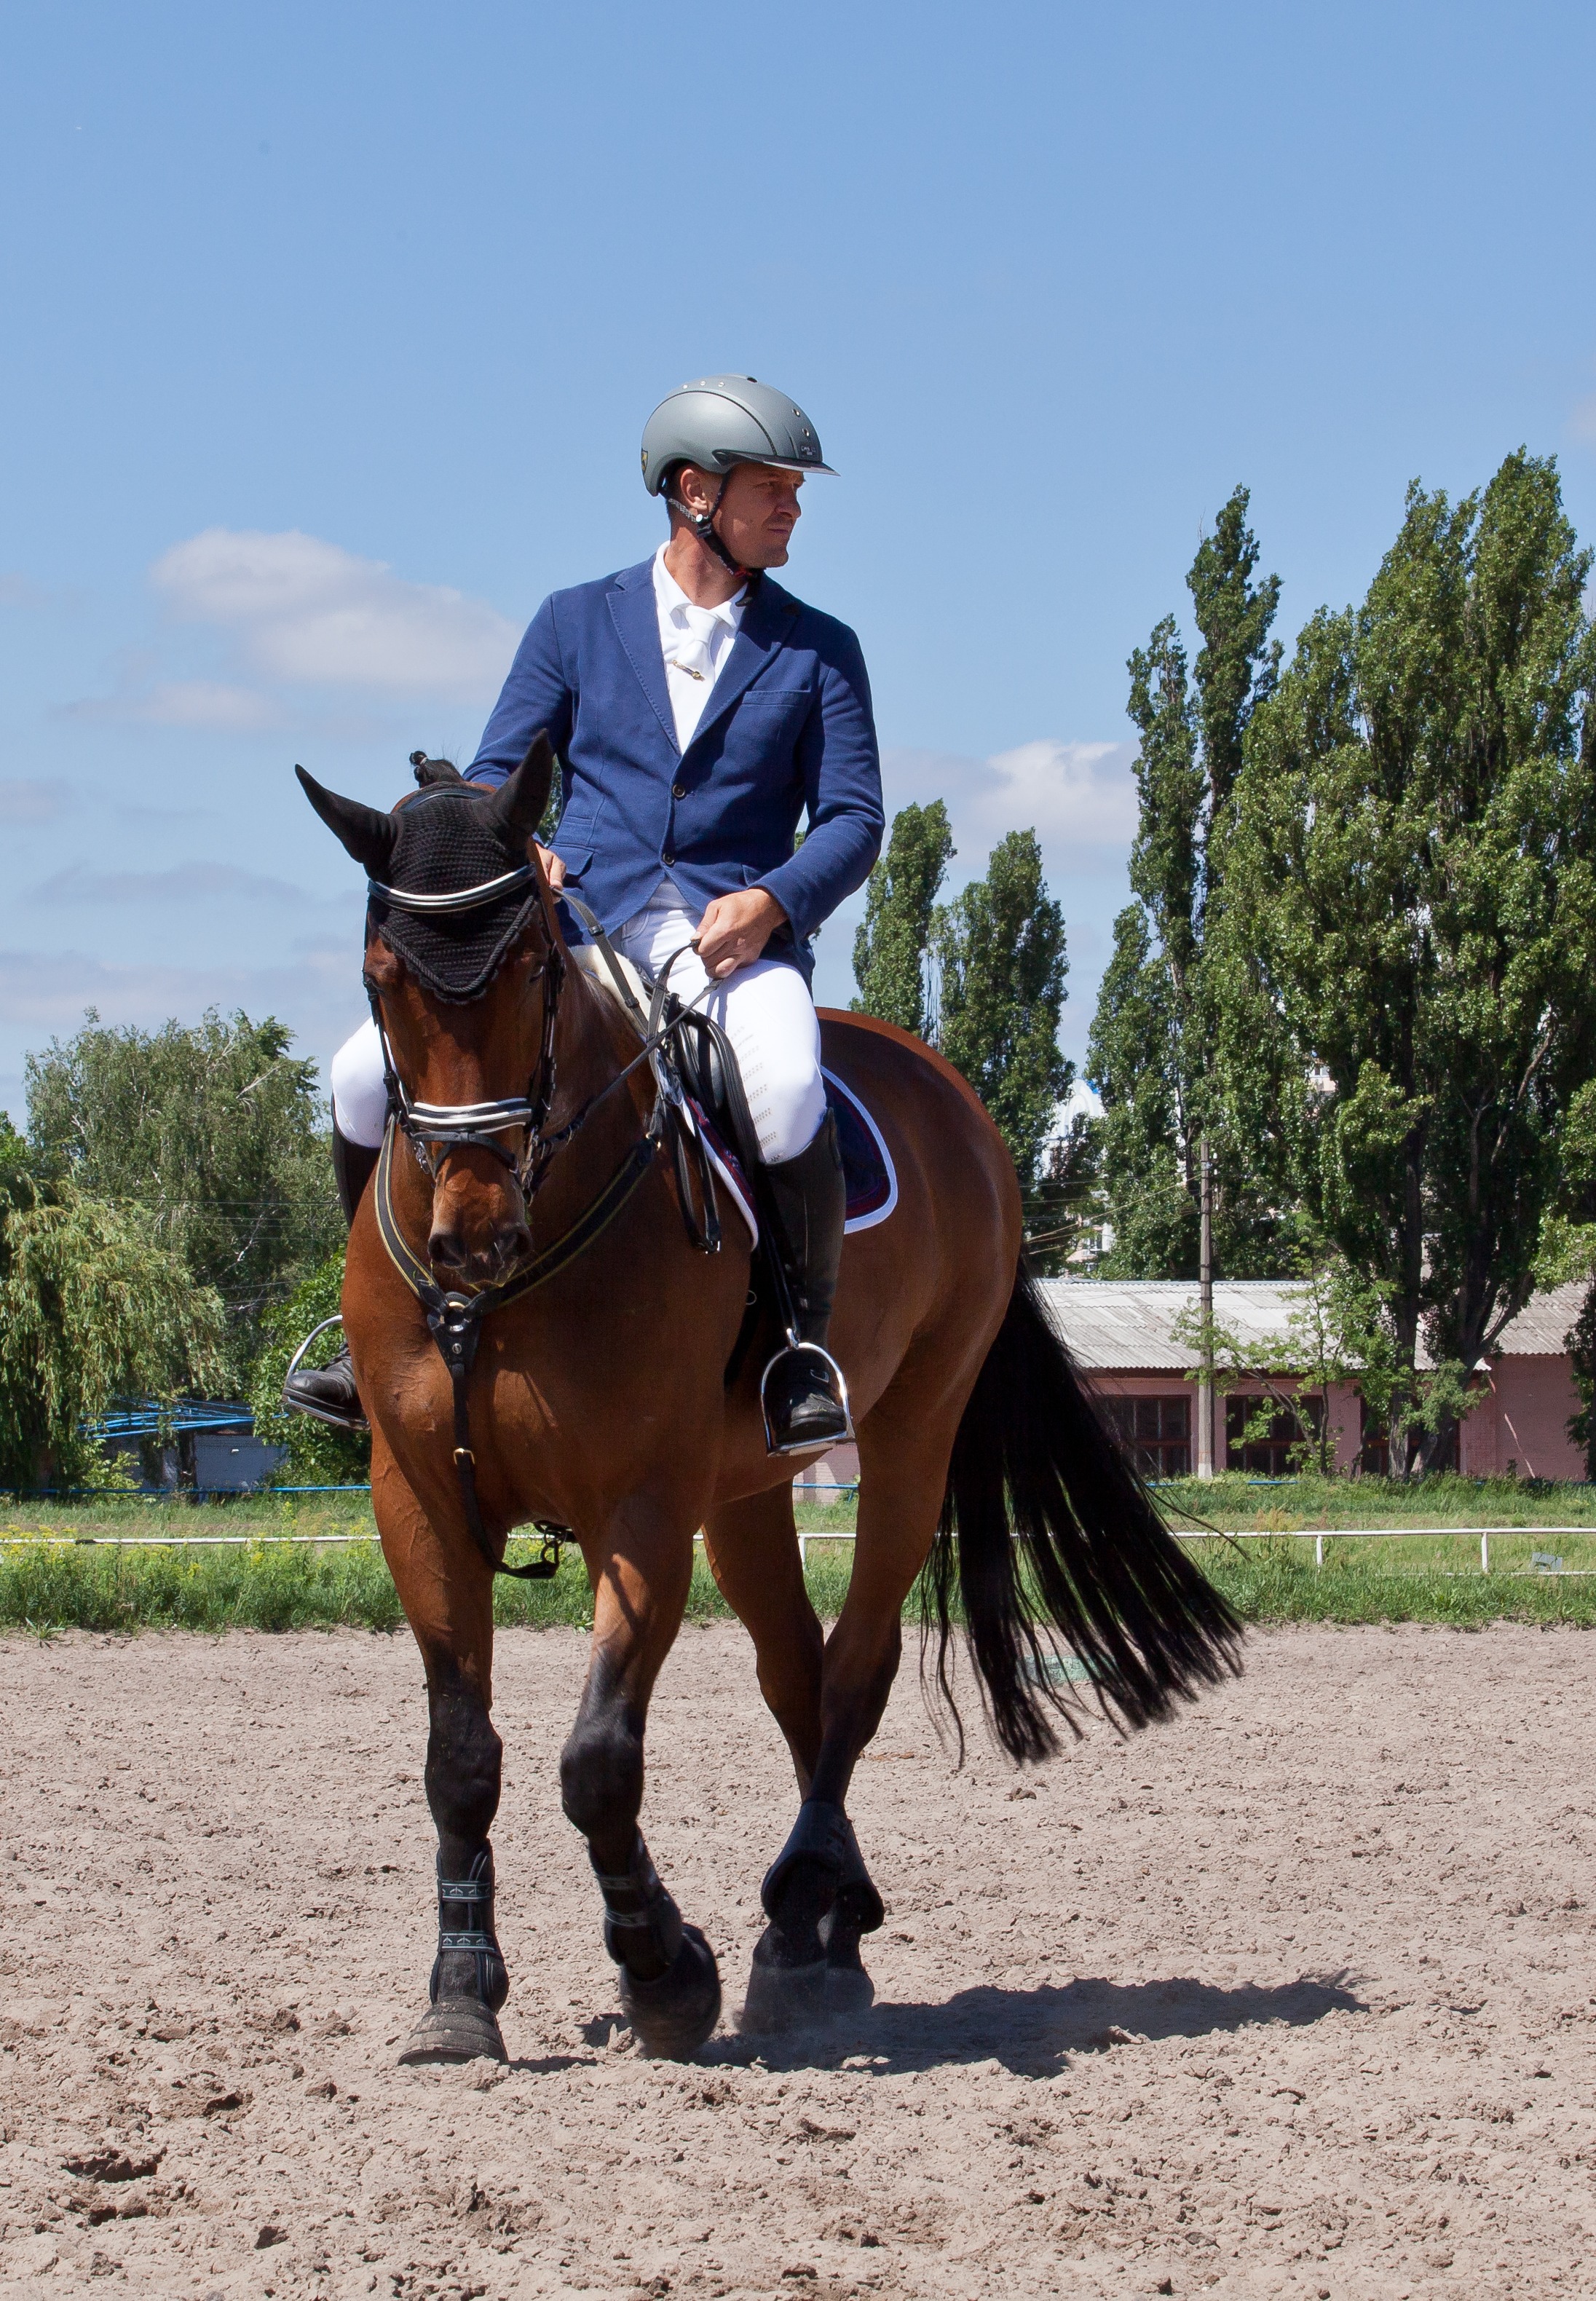
sport, animal, recreation, jumping, rider, ranch, horseback, horse, mammal, stallion, ride, equestrian, equine, riding, race, competition, sports, saddle, mare, jockey, domestic, horseman, purebred, western riding, horsewoman, equestrianism, equitation, dressage, eventing, show jumping, outdoor recreation, trail riding, horse like mammal, animal sports, english riding, equestrian sport, endurance riding, animal training